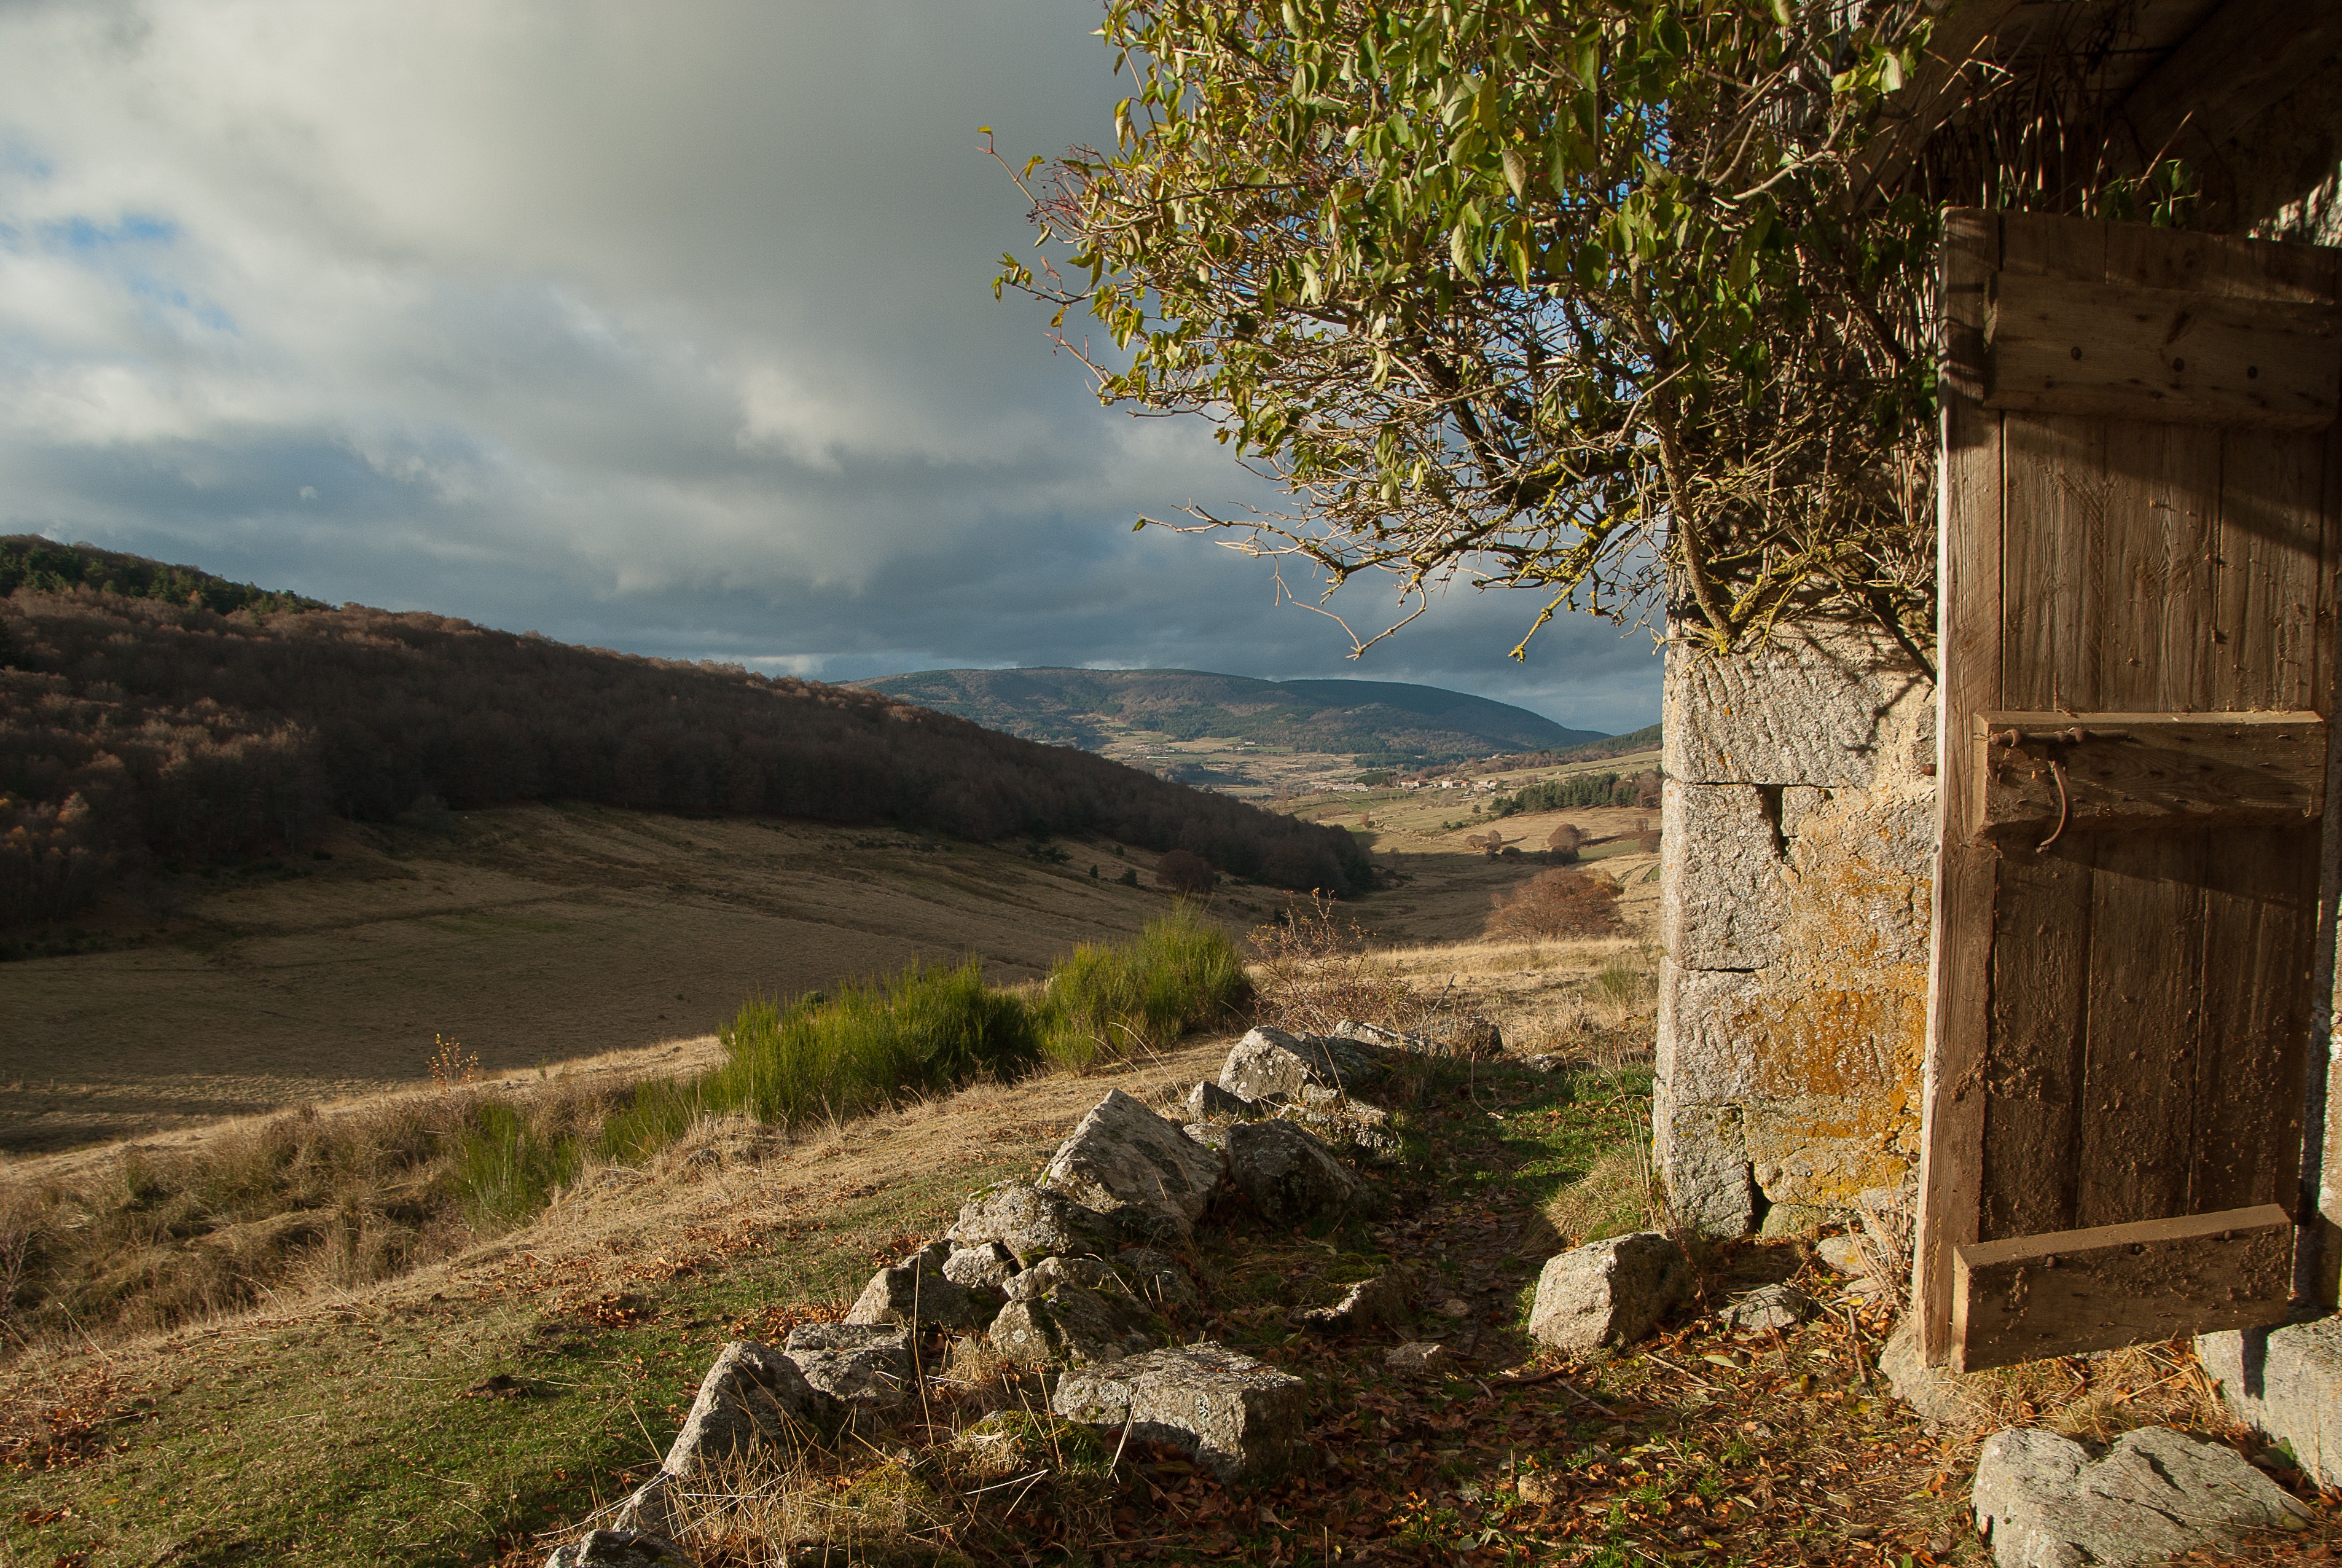
landscape, tree, nature, forest, rock, wilderness, mountain, hill, village, france, pasture, autumn, ruins, chalet, lozere, rural area, buron